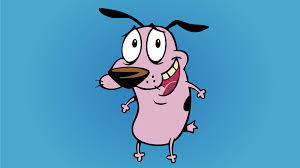
Portrait style: Cartoon Portrait